Smederevo Fortress

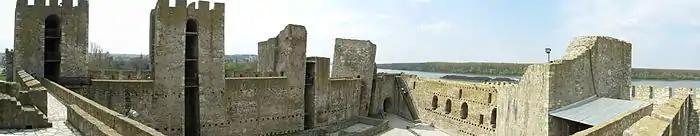
Panoramic view of the Small Town (inner city)

Smederevo Fortress has been described as "one of the most striking and monumental pieces of architecture surviving from medieval Serbia", and "the witness of Serbian creative force." It is an accurate display of traditional medieval defensive architecture and has remained well preserved, suffering no major deterioration until World War II. The fortress and surrounding area have accumulated evidence of the civilizations that developed throughout history, mainly between the 15th and 20th centuries, providing a direct testimony for the progress of the medieval Serbian state and corresponding Orthodox Church.